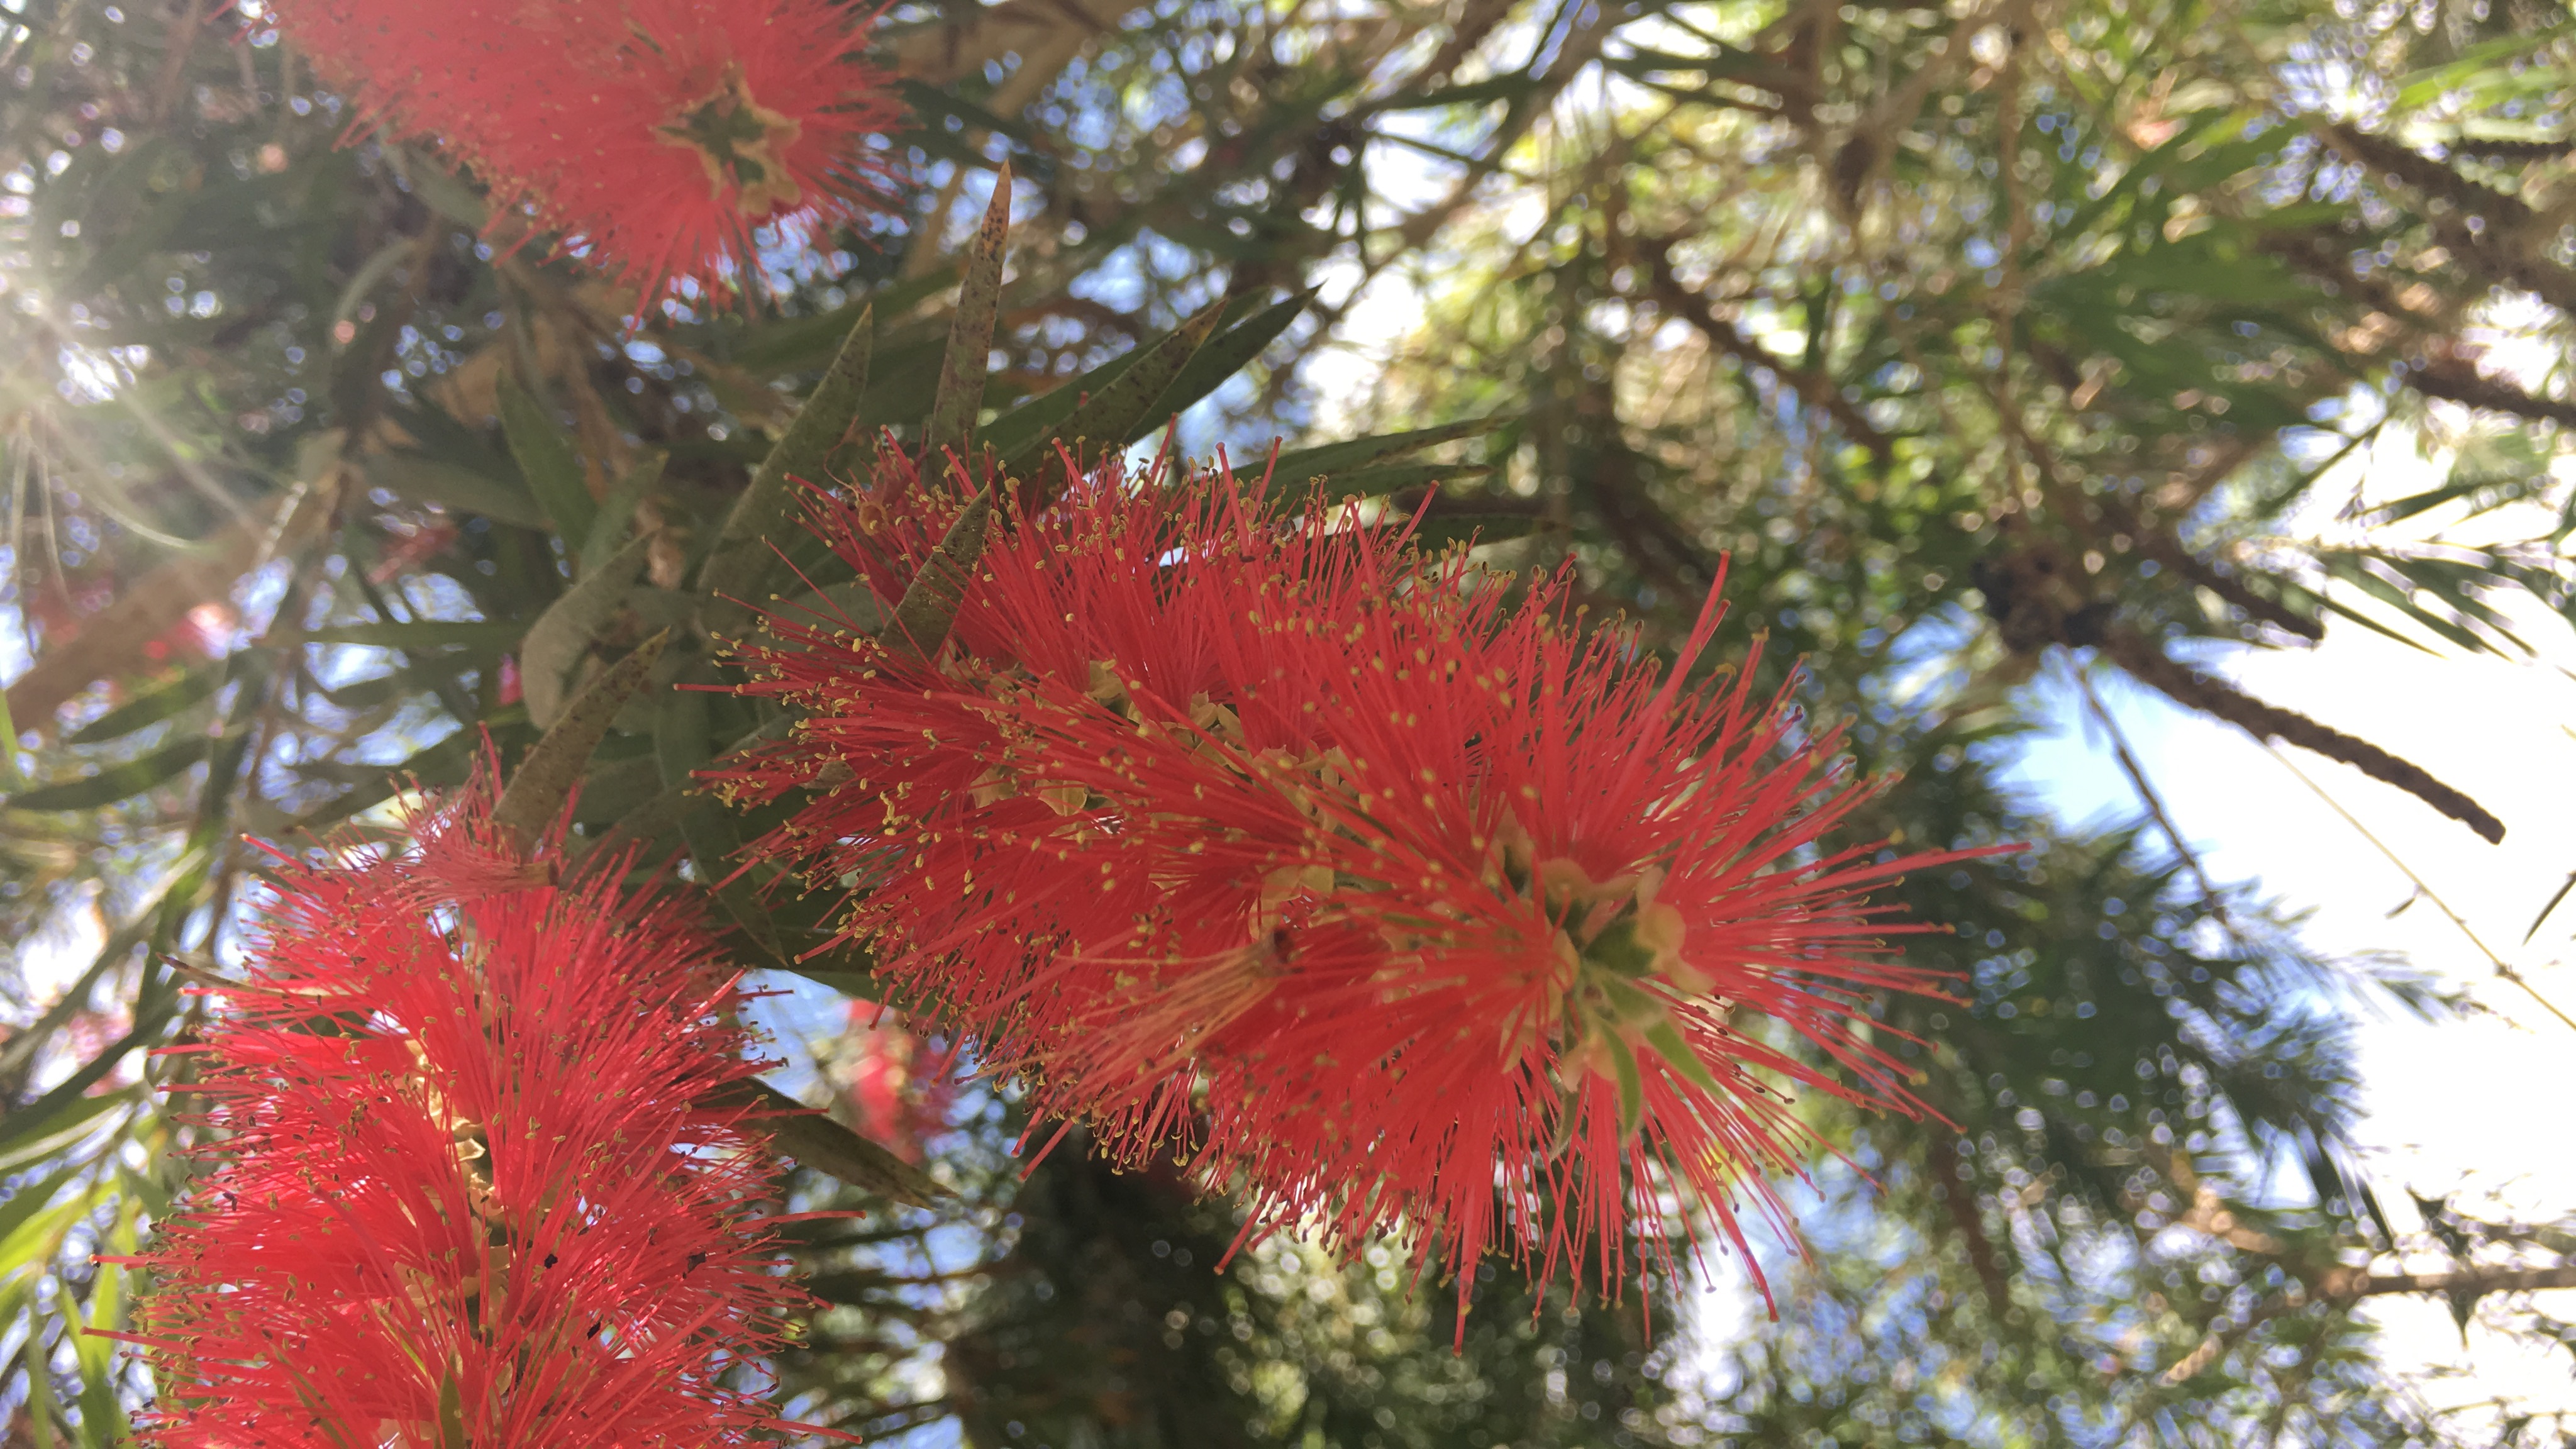
flowers, bottlebush, flower, plant, silk tree, tree, flowering plant, Myrtle family, grevillea, combretaceae, banksia